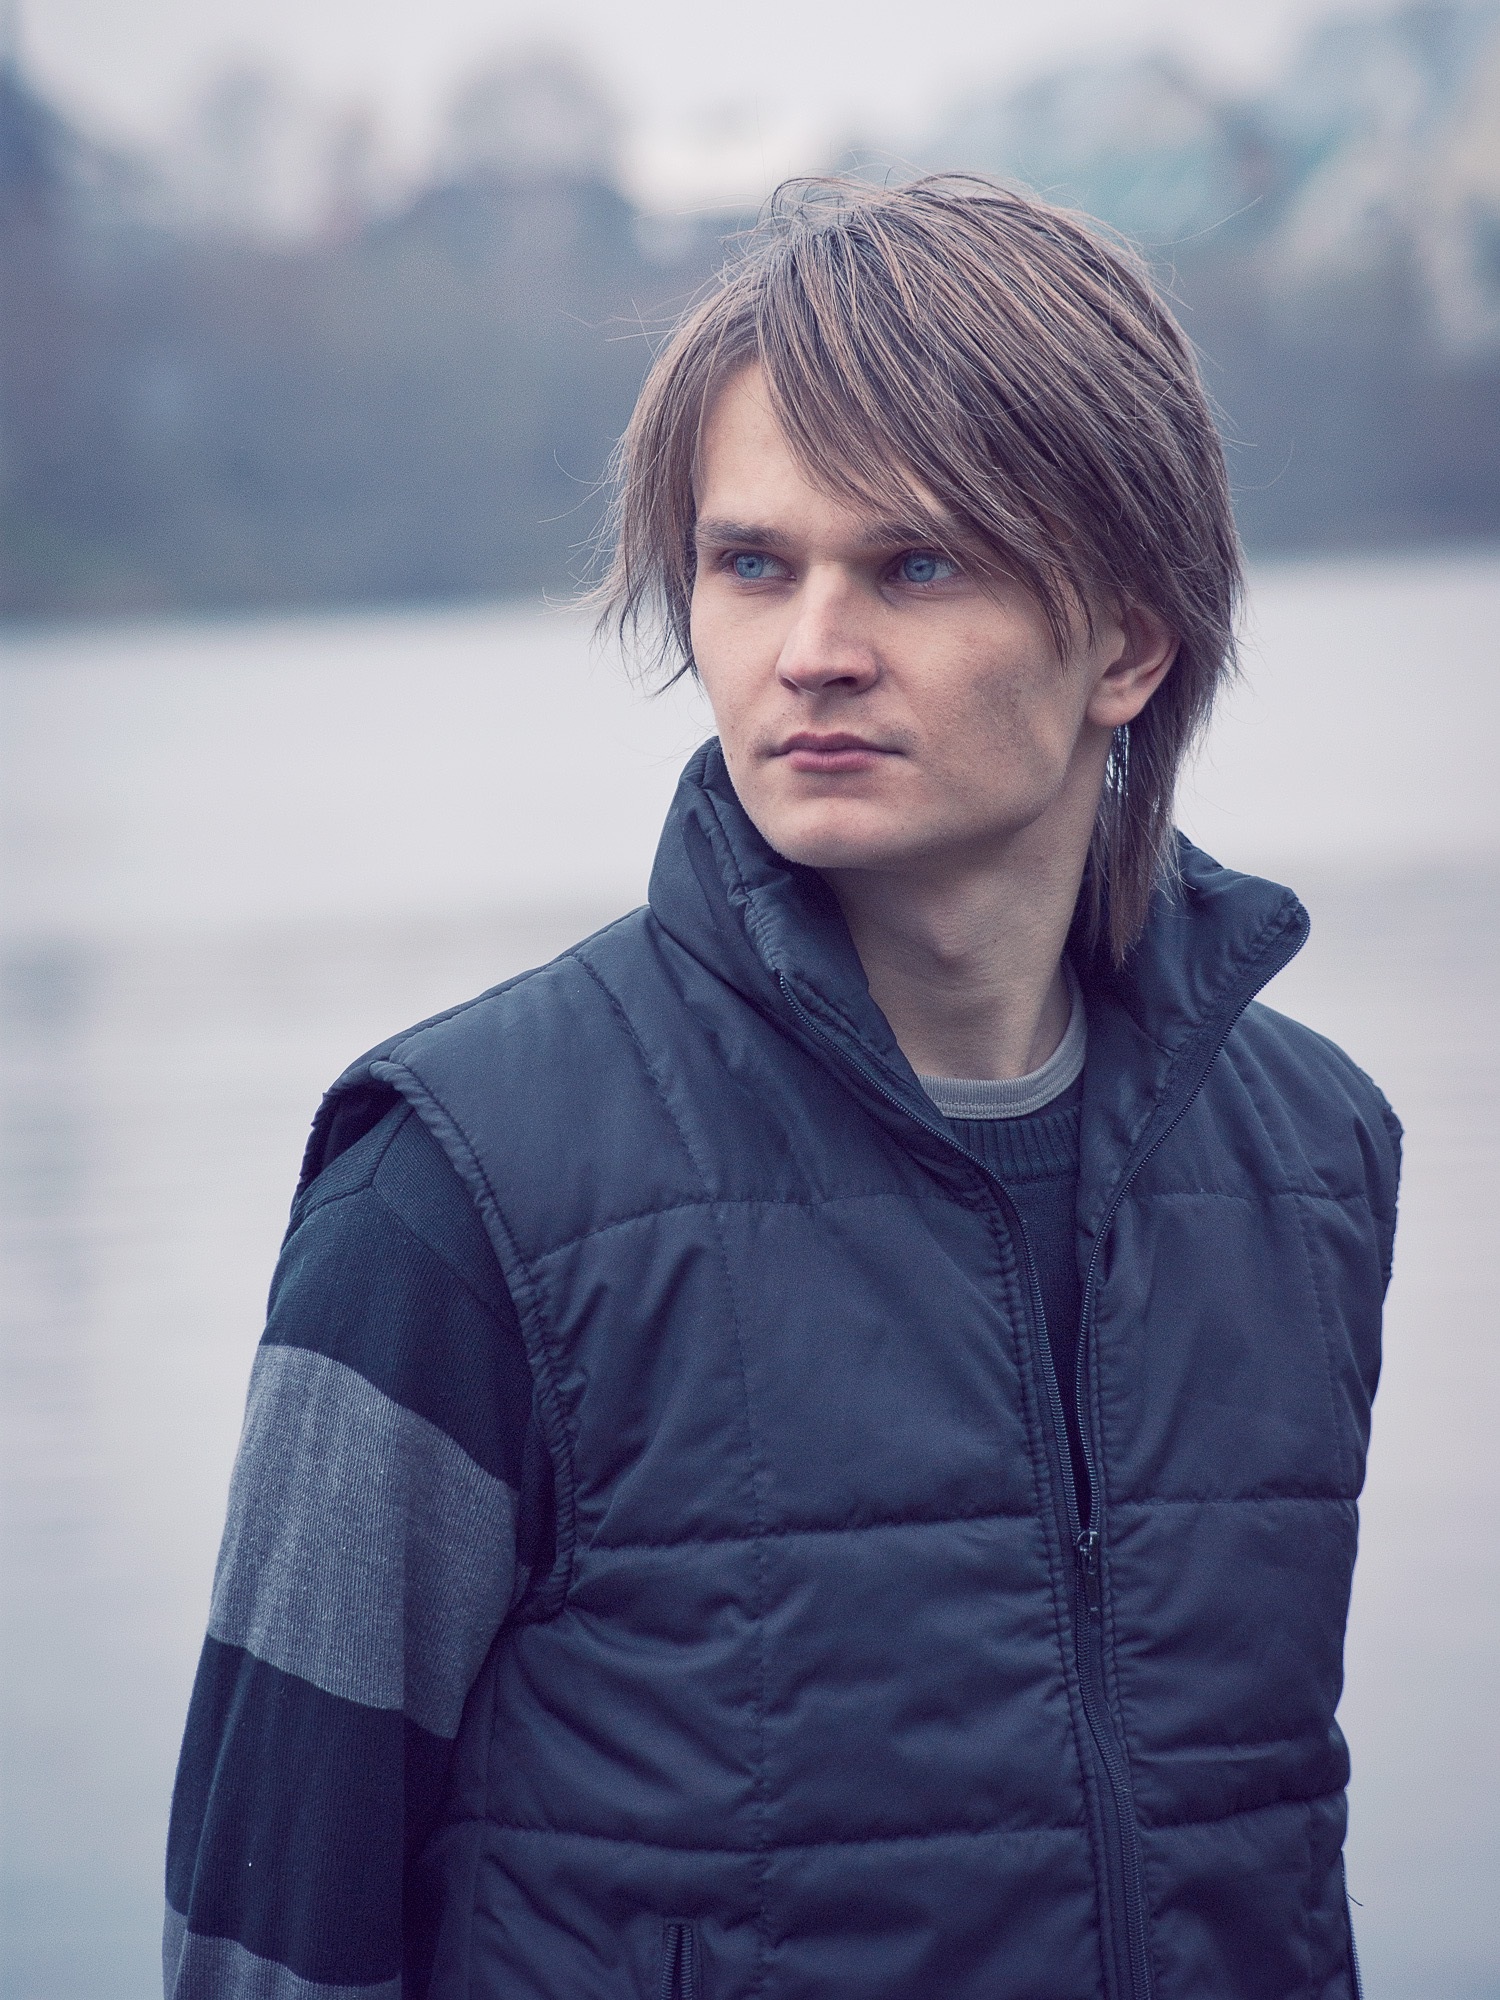
winter, girl, photography, portrait, model, spring, fashion, blue, clothing, outerwear, season, hairstyle, dress, beauty, photo shoot, portrait photography